Cora Belle Brewster

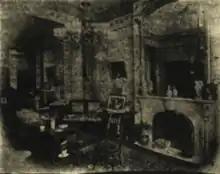
Cora Belle Brewster's Sanatorium

On her return from Europe, in 1886, Brewster moved to Baltimore, and began the practice of her profession in the treatment of female diseases, establishing a sanatorium at 1027 Madison Avenue. It was completely fitted up with all that was required for a fully-equipped institution of this character, and included a corps of trained physicians and nurses. Surgical and electrical treatment was administered as well as medicated baths.